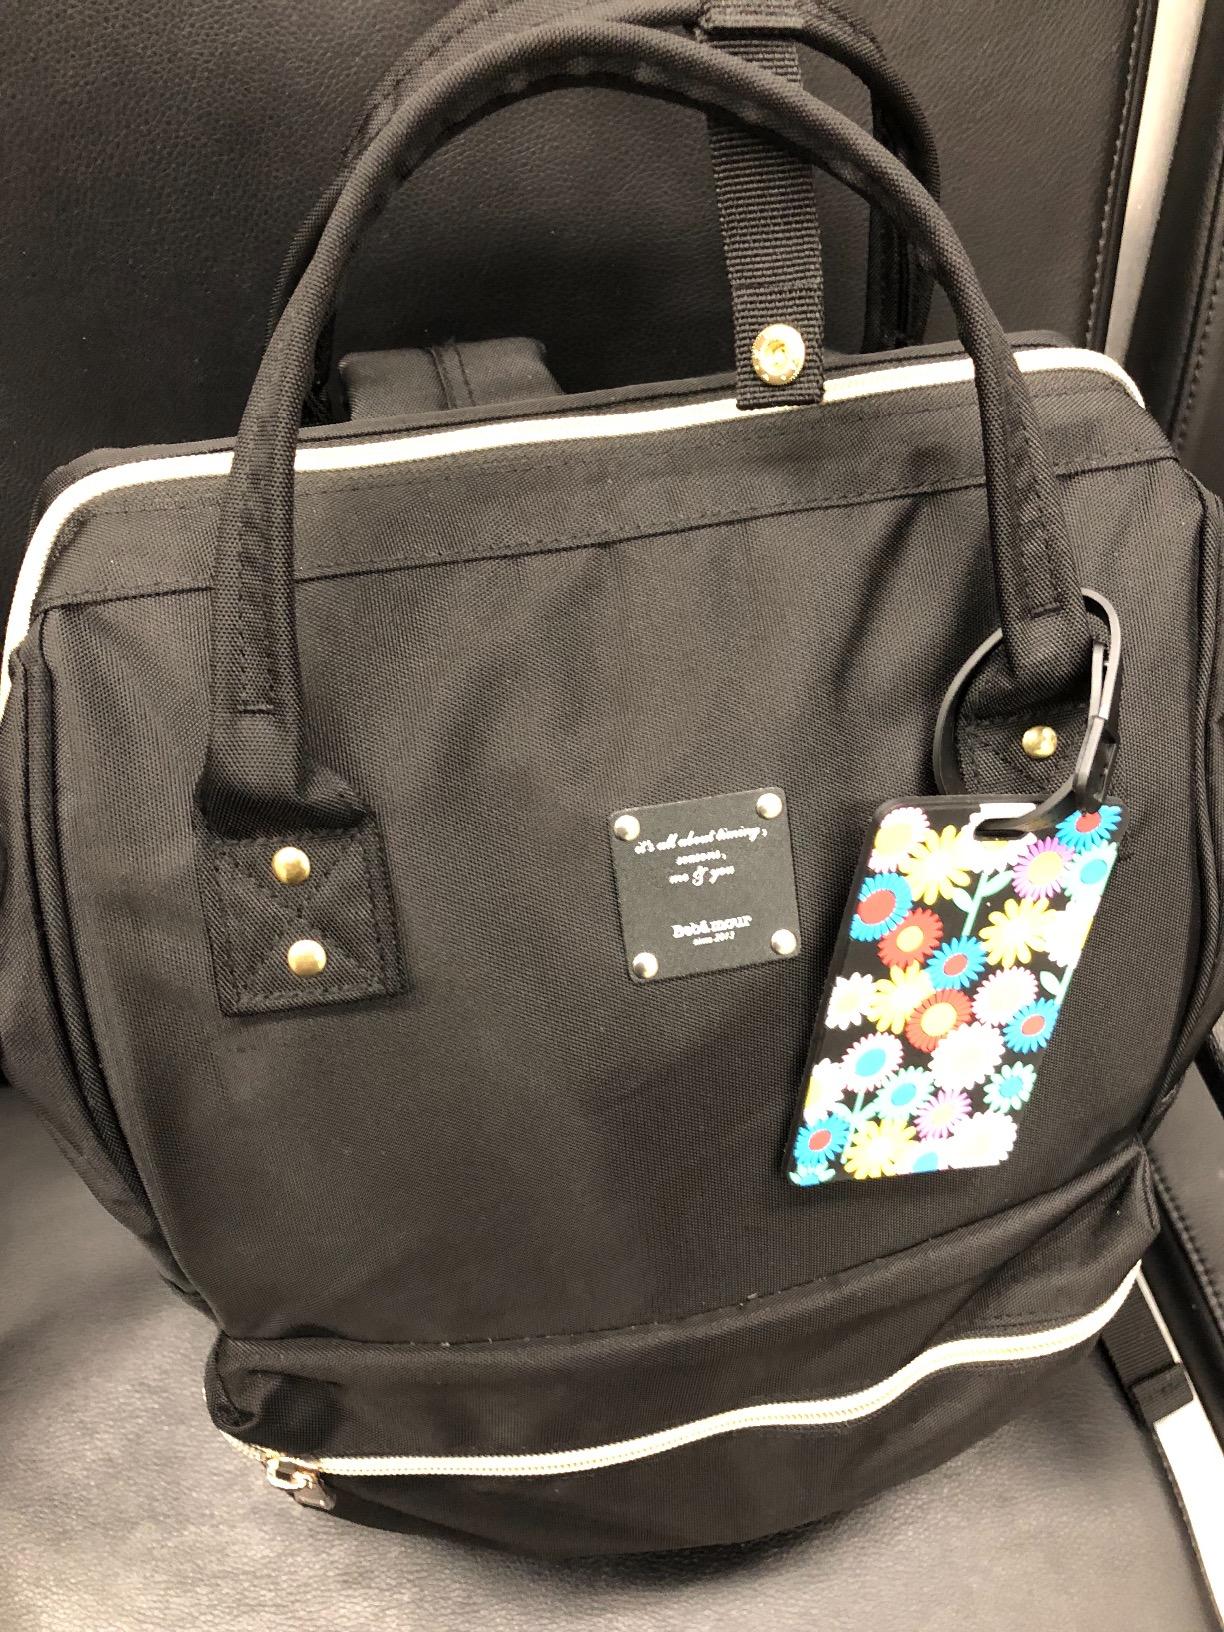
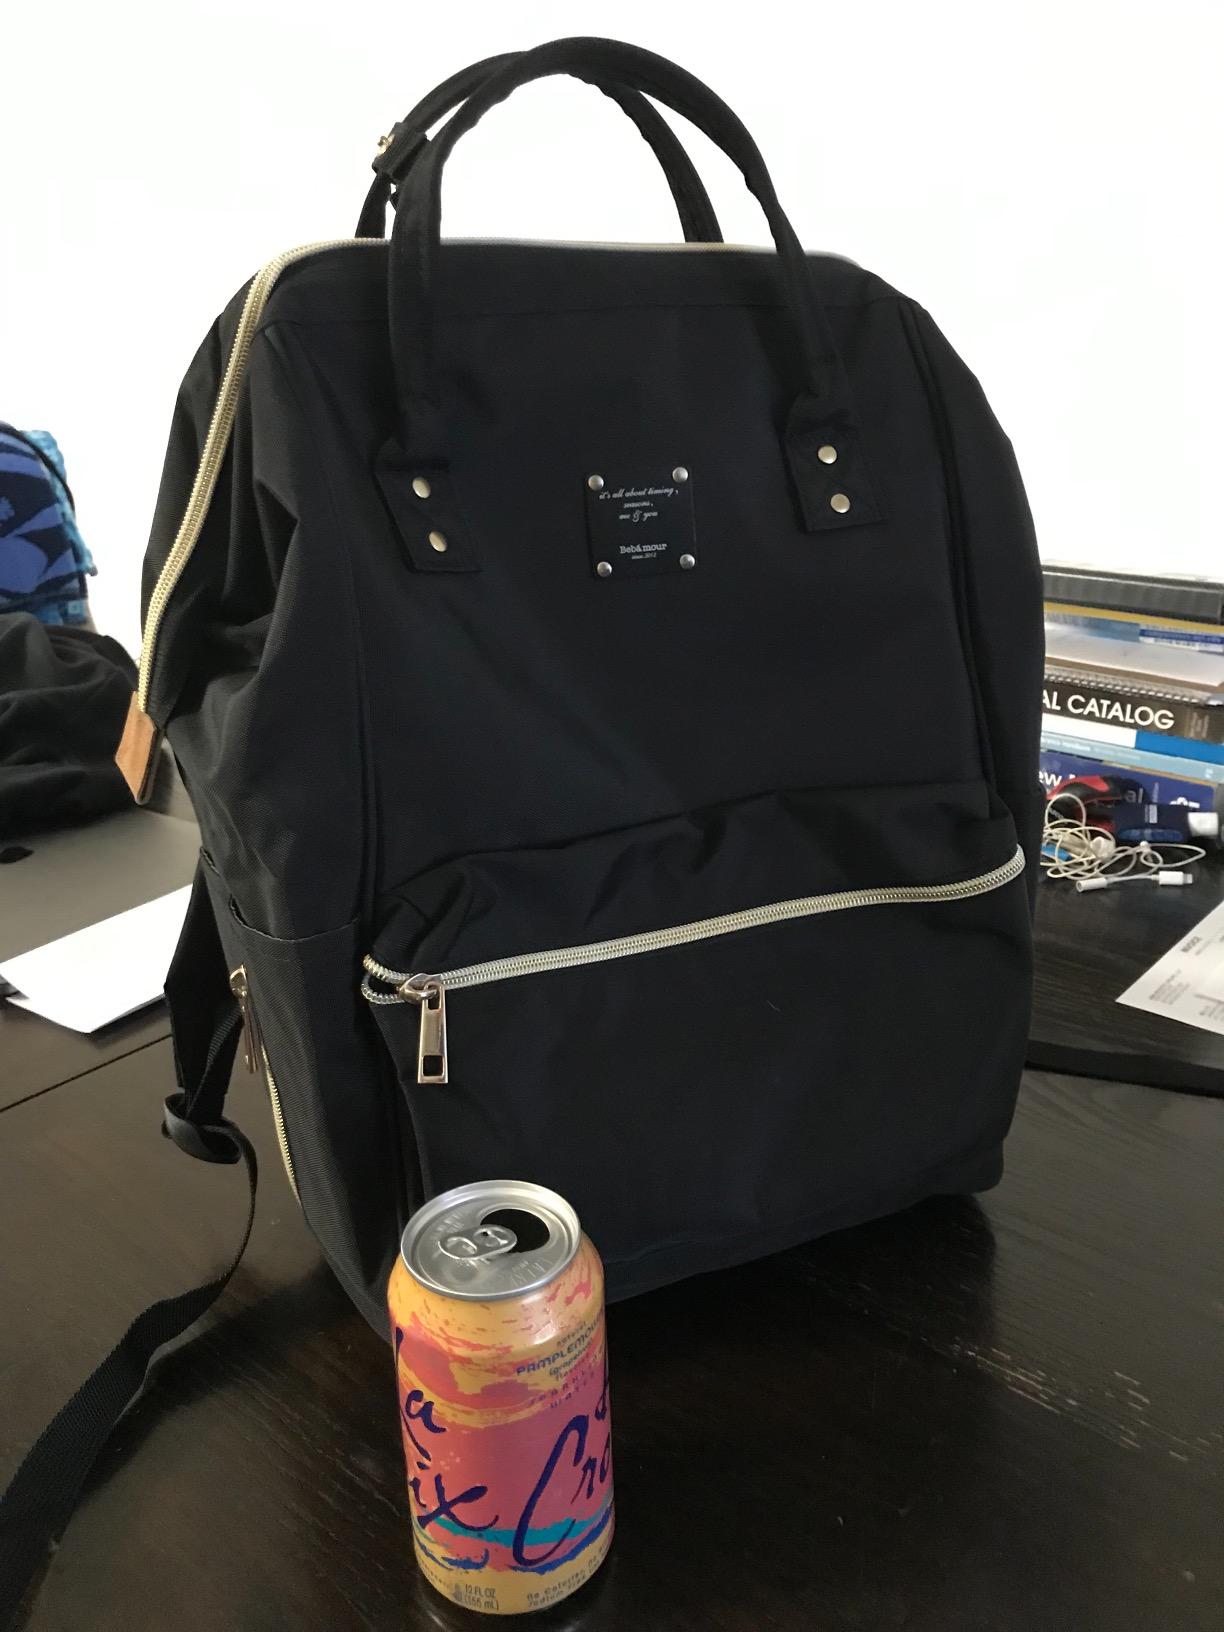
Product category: bag
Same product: yes